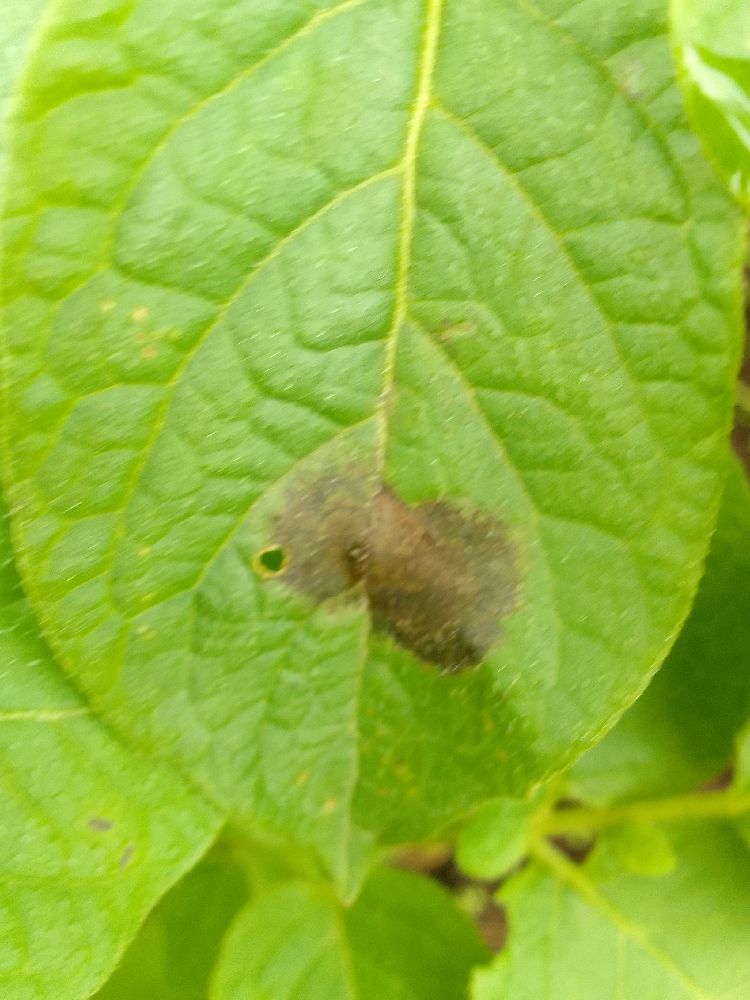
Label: Late blight